MG ZR

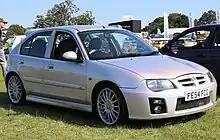
A five-door MG ZR (facelift)

The entry level ZR 105 came with the 16 valve 1.4 K series engine which produced and torque giving a 0–60 mph time of 9.7 seconds and a top speed of . It featured 262mm solid discs up front and drum brakes at the rear.